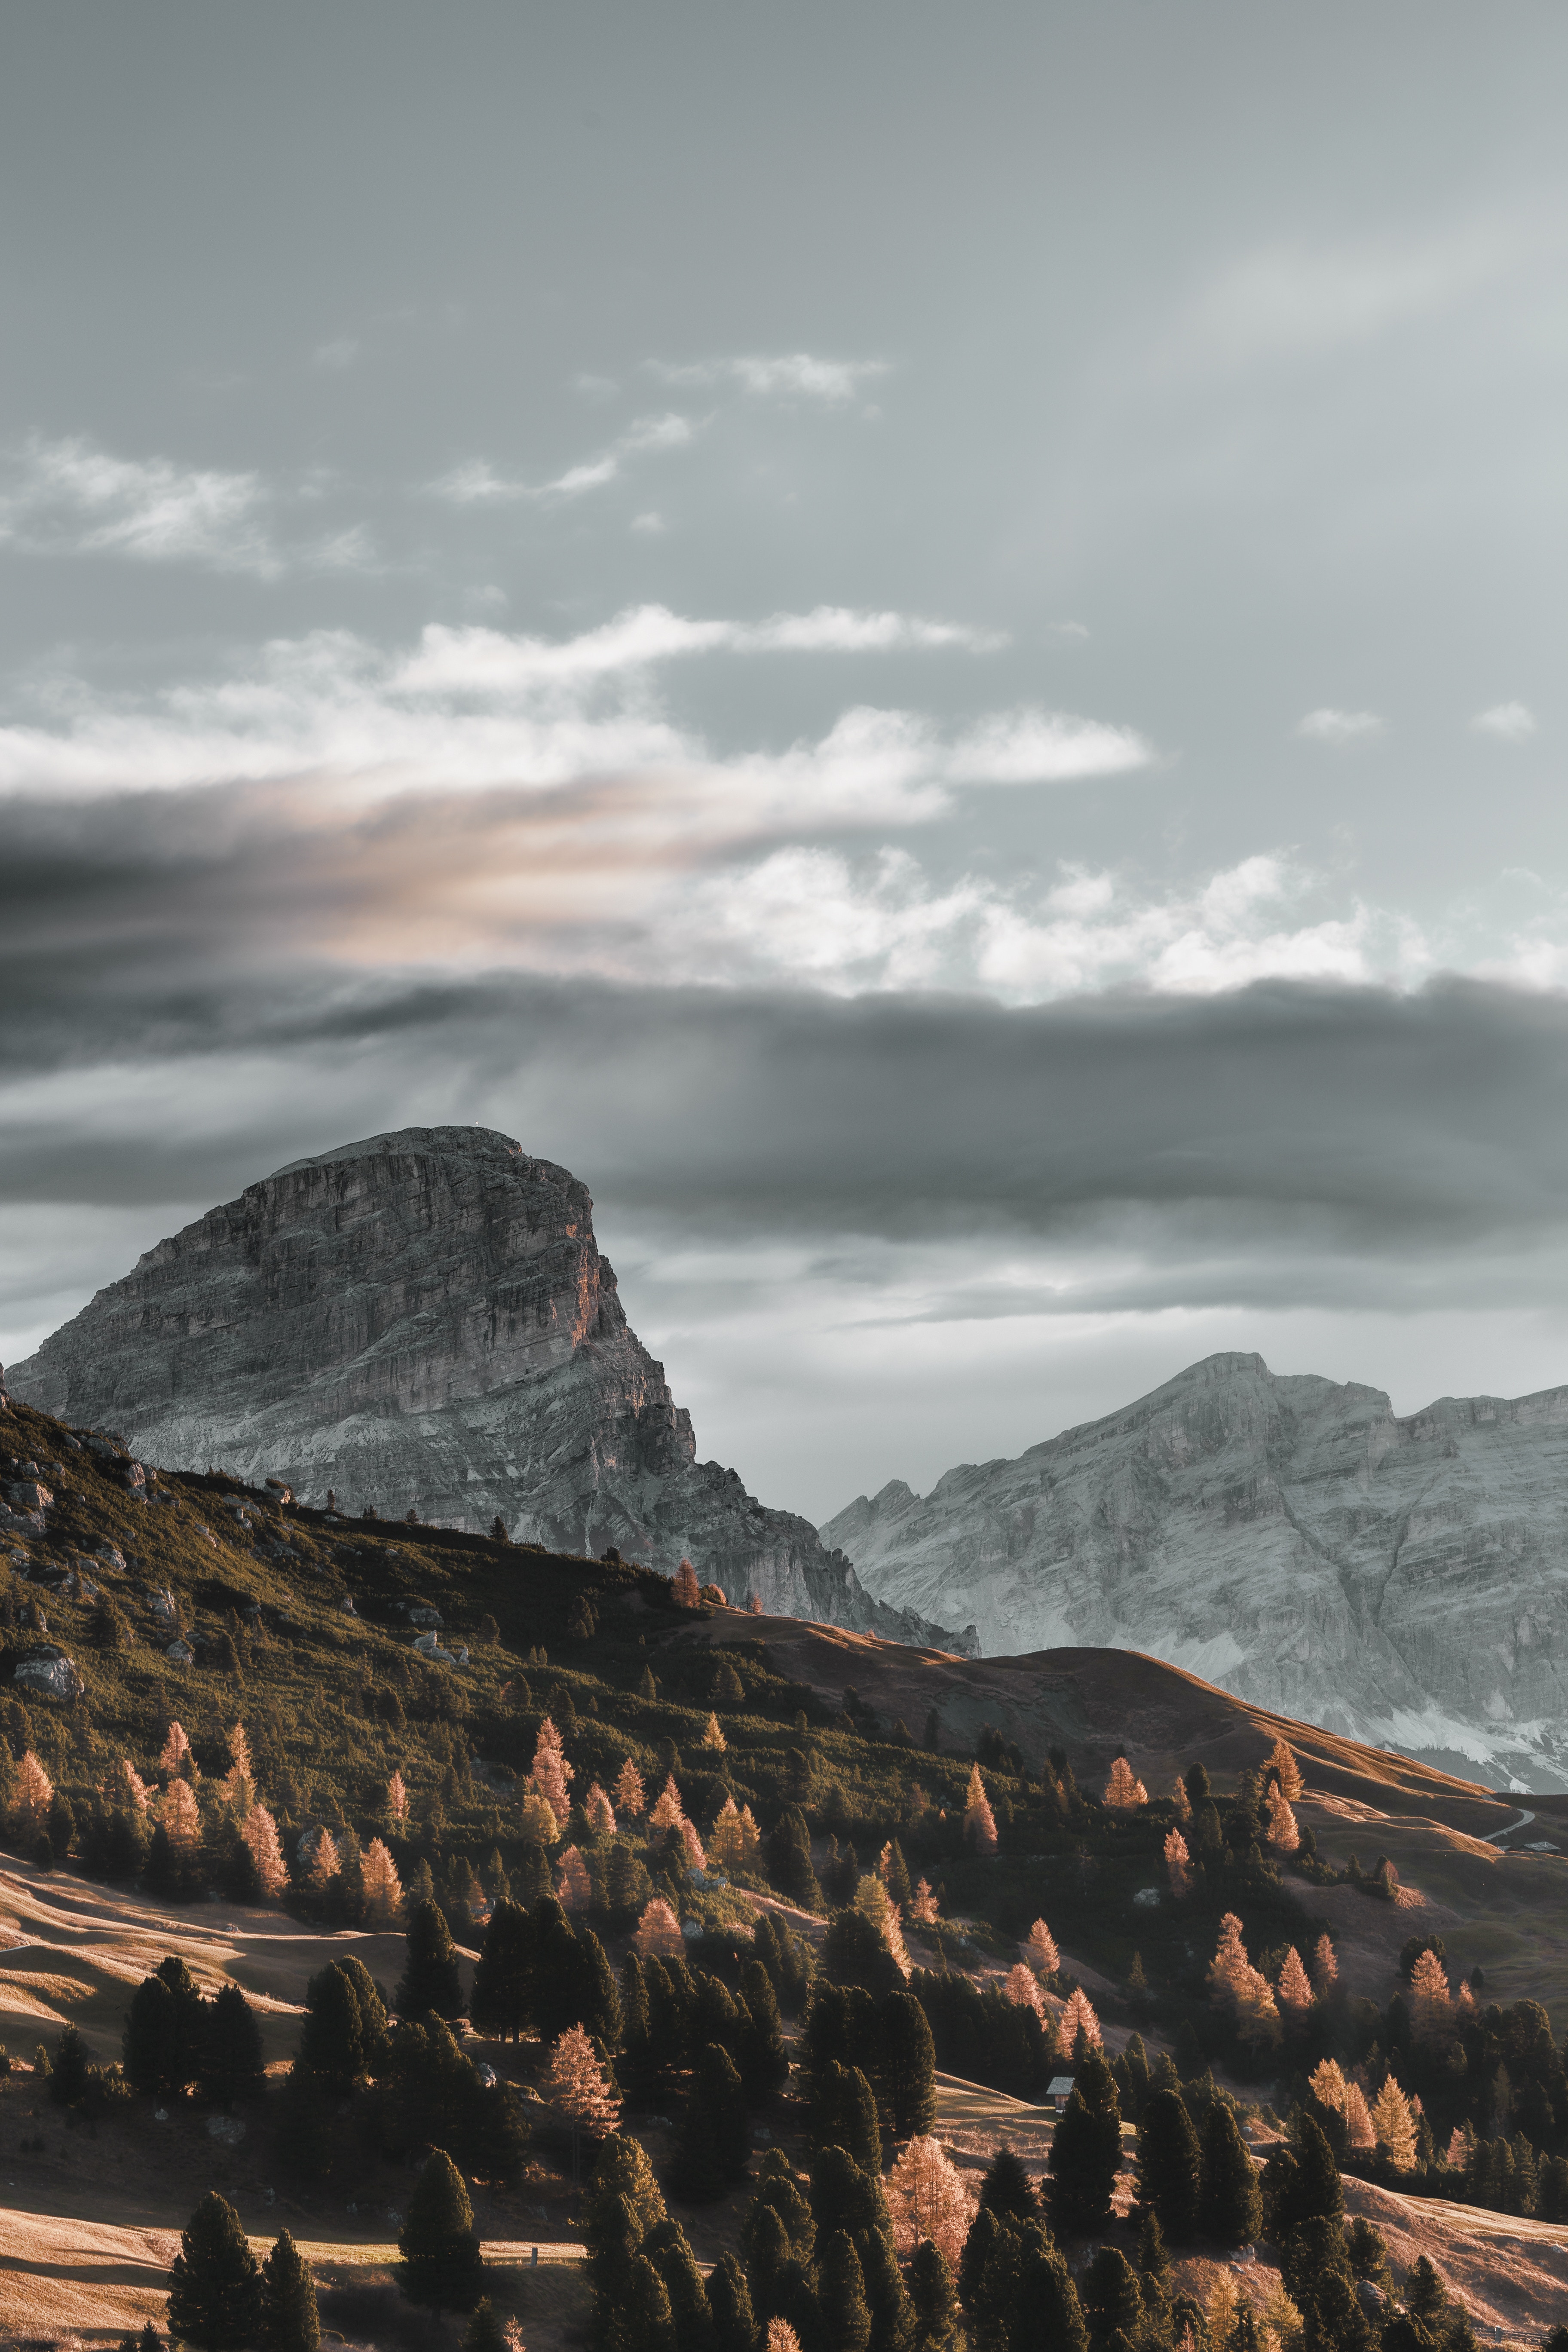
mountainous landforms, sky, mountain, cloud, mountain range, natural landscape, hill, ridge, rock, highland, fell, geology, summit, badlands, landscape, tree, national park, massif, outcrop, valley, alps, sunlight, formation, plateau, hill station, meteorological phenomenon, horizon, world, road, mount scenery, terrain, tourism